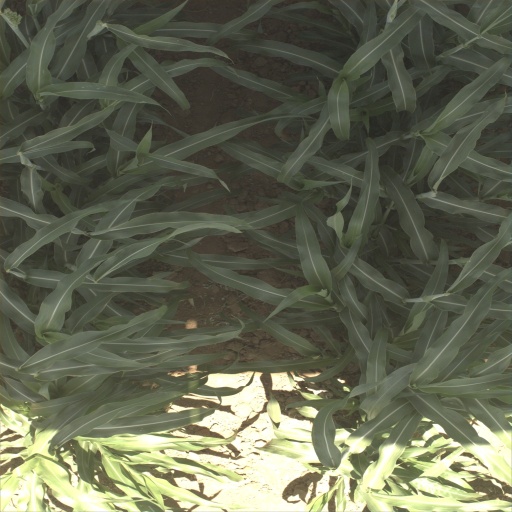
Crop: sorghum